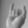
ASL letter: I